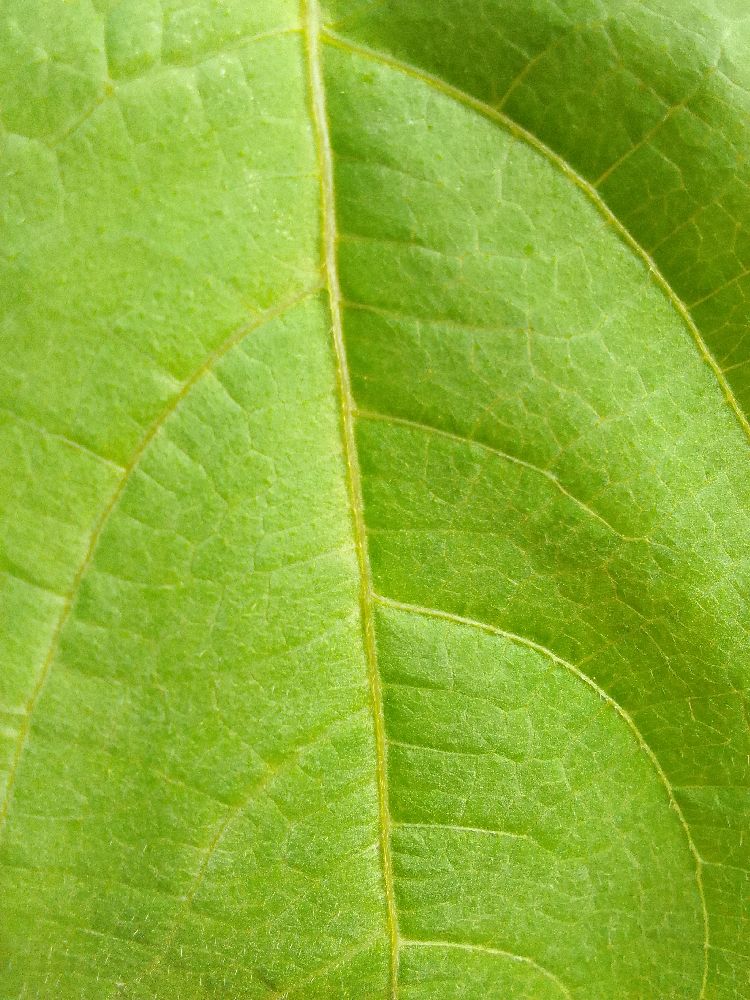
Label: healthy